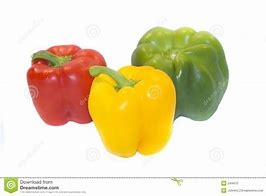
Label: capsicum